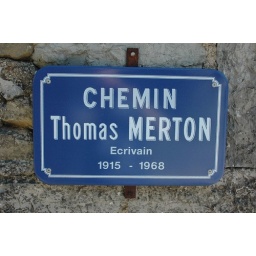
a small road in St Antonin where the house Merton and his father once lived in is located